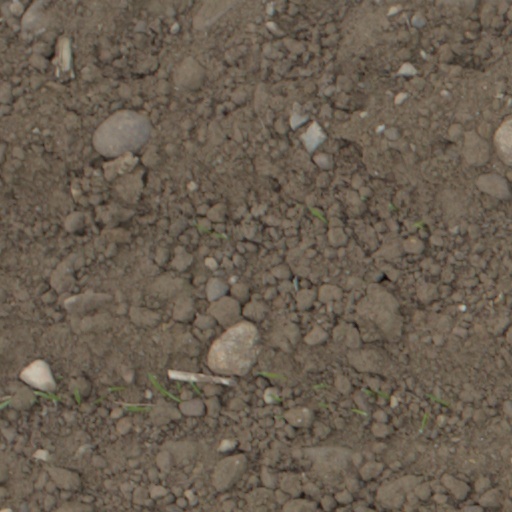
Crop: wheat